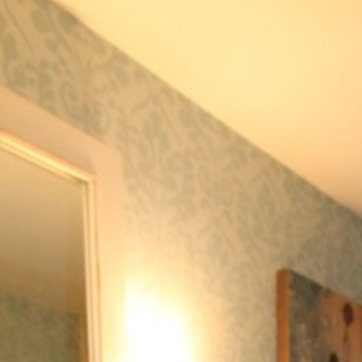
Material: wallpaper